Engels constituency

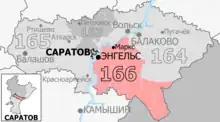
Constituency boundaries from 2016 to 2026

The Engels constituency (No. 166) is a Russian legislative constituency in the Saratov Oblast. It covers southern and southeastern parts of Saratov Oblast and is anchored in the city of Engels.